Hank Aaron

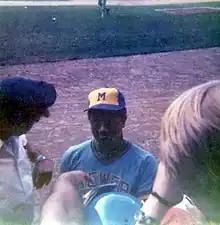
Aaron with the Brewers in 1975

Aaron himself downplayed the "chase" to surpass Babe Ruth, while baseball enthusiasts and the national media grew increasingly excited as he closed in on the 714 career home runs record. Aaron received thousands of letters every week during the summer of 1973, including hate mail; he ended up asking a secretary working for the Braves, Carla Koplin, to help him sort through it.